Zima (town)

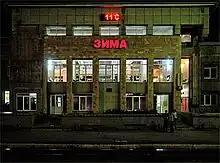
Zima railway station

The village of "Staraya Zima" on the present site of the town was established in 1743. In 1772, its population began to grow more quickly due to the construction of a horse-tract from Moscow which crossed the Oka River. Until the 1900s, Zima remained a roadside, mainly agricultural village.